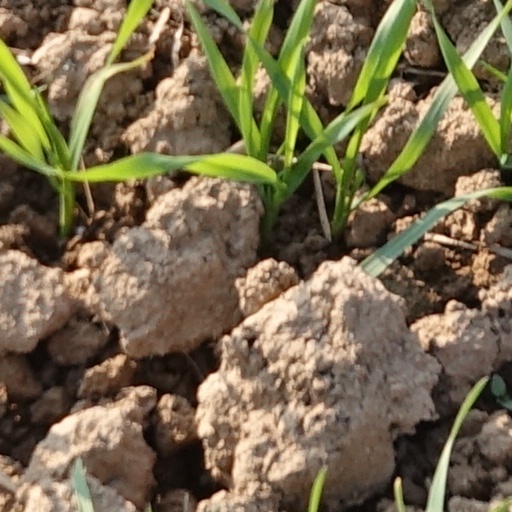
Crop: wheat